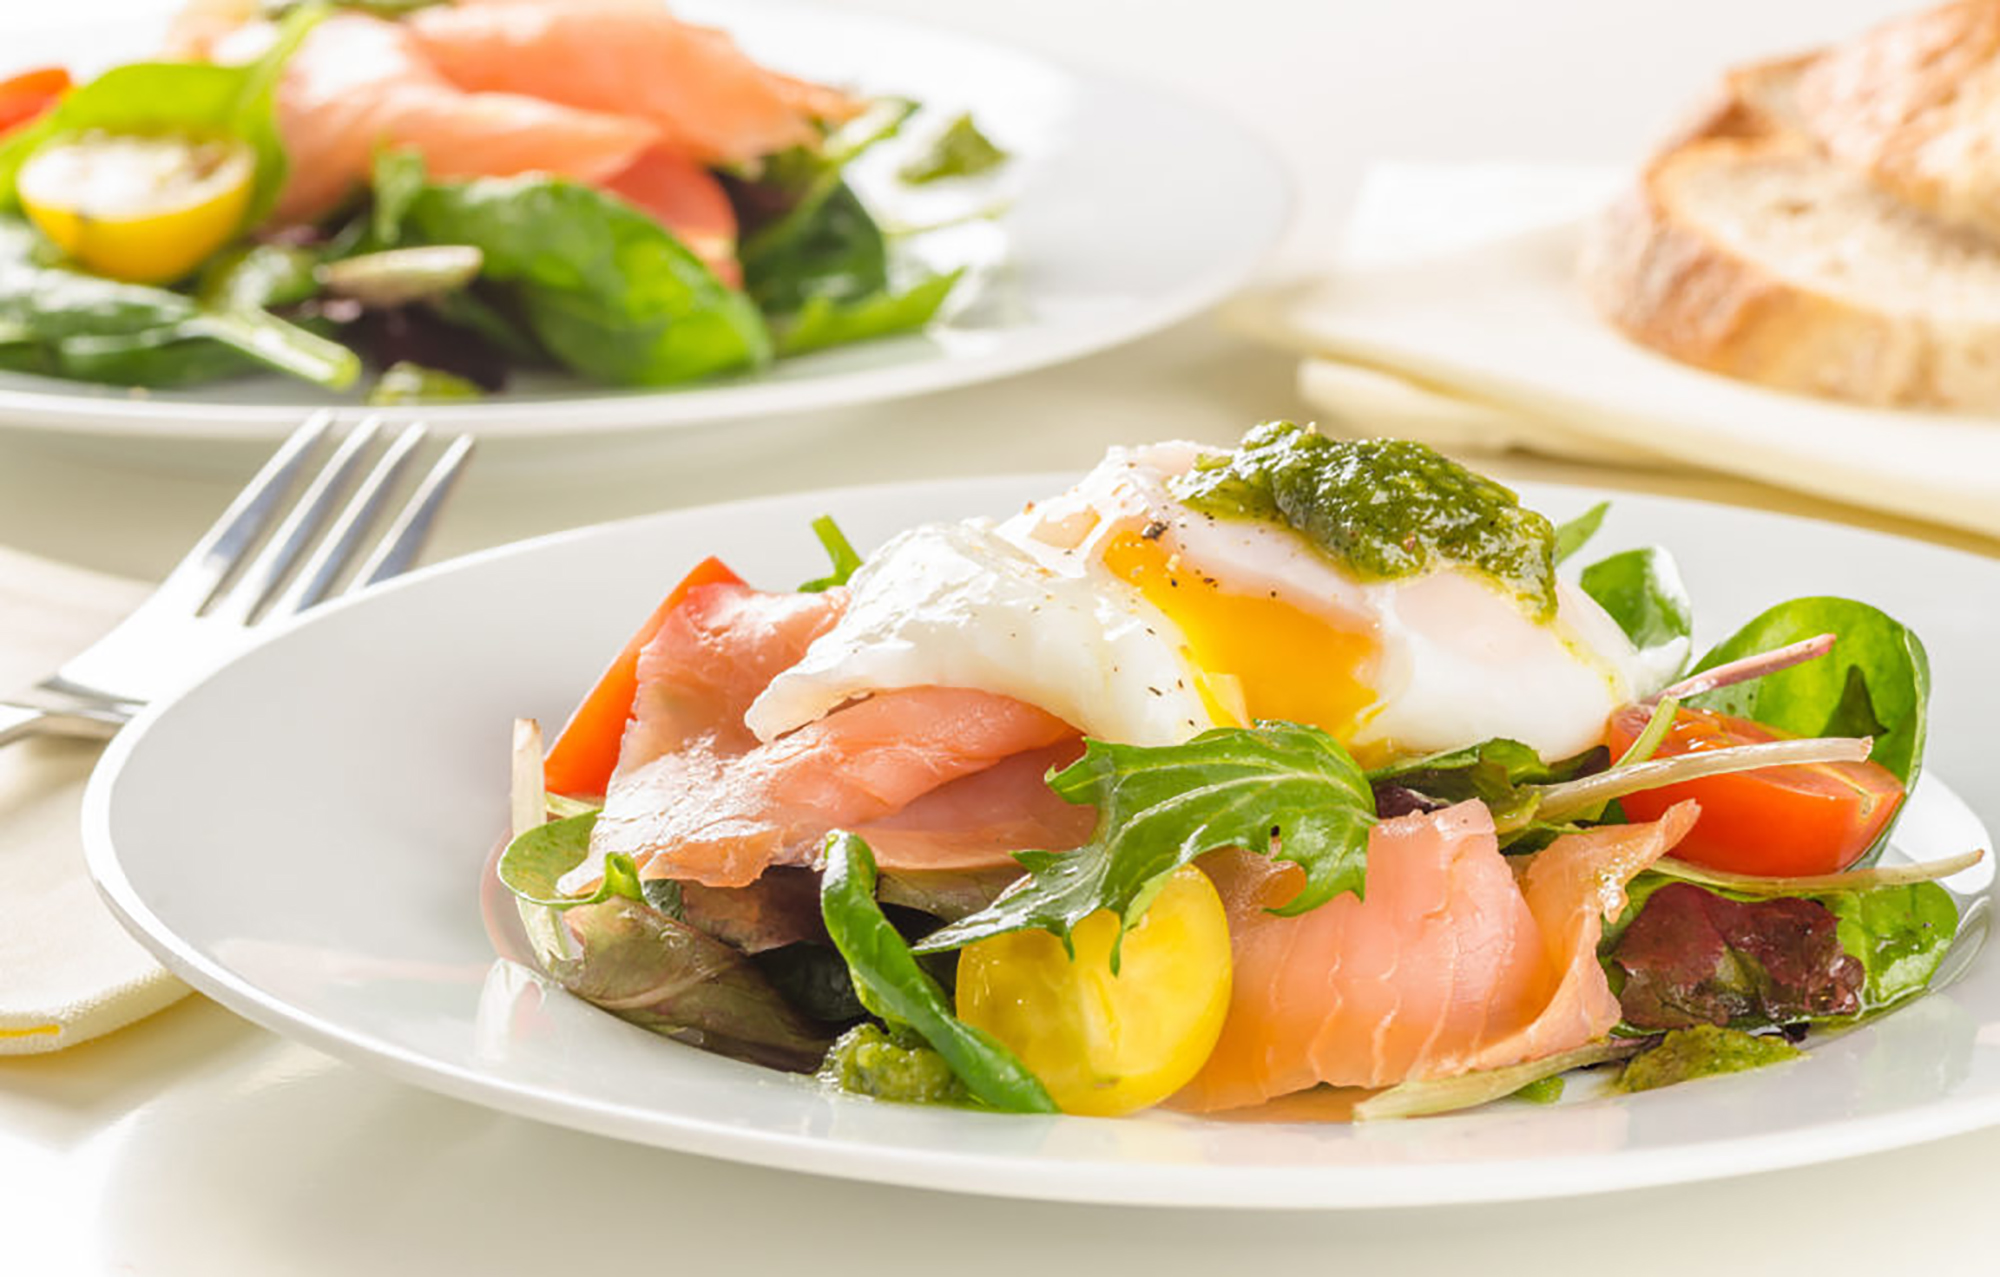
salad, dish, cuisine, smoked salmon, food, ingredient, salmon, fish, produce, breakfast, lox, brunch, staple food, meal, la carte food, salmon like fish, recipe, poached egg, vegetarian food, hors d oeuvre, lunch, bony fish, vegetable, prosciutto